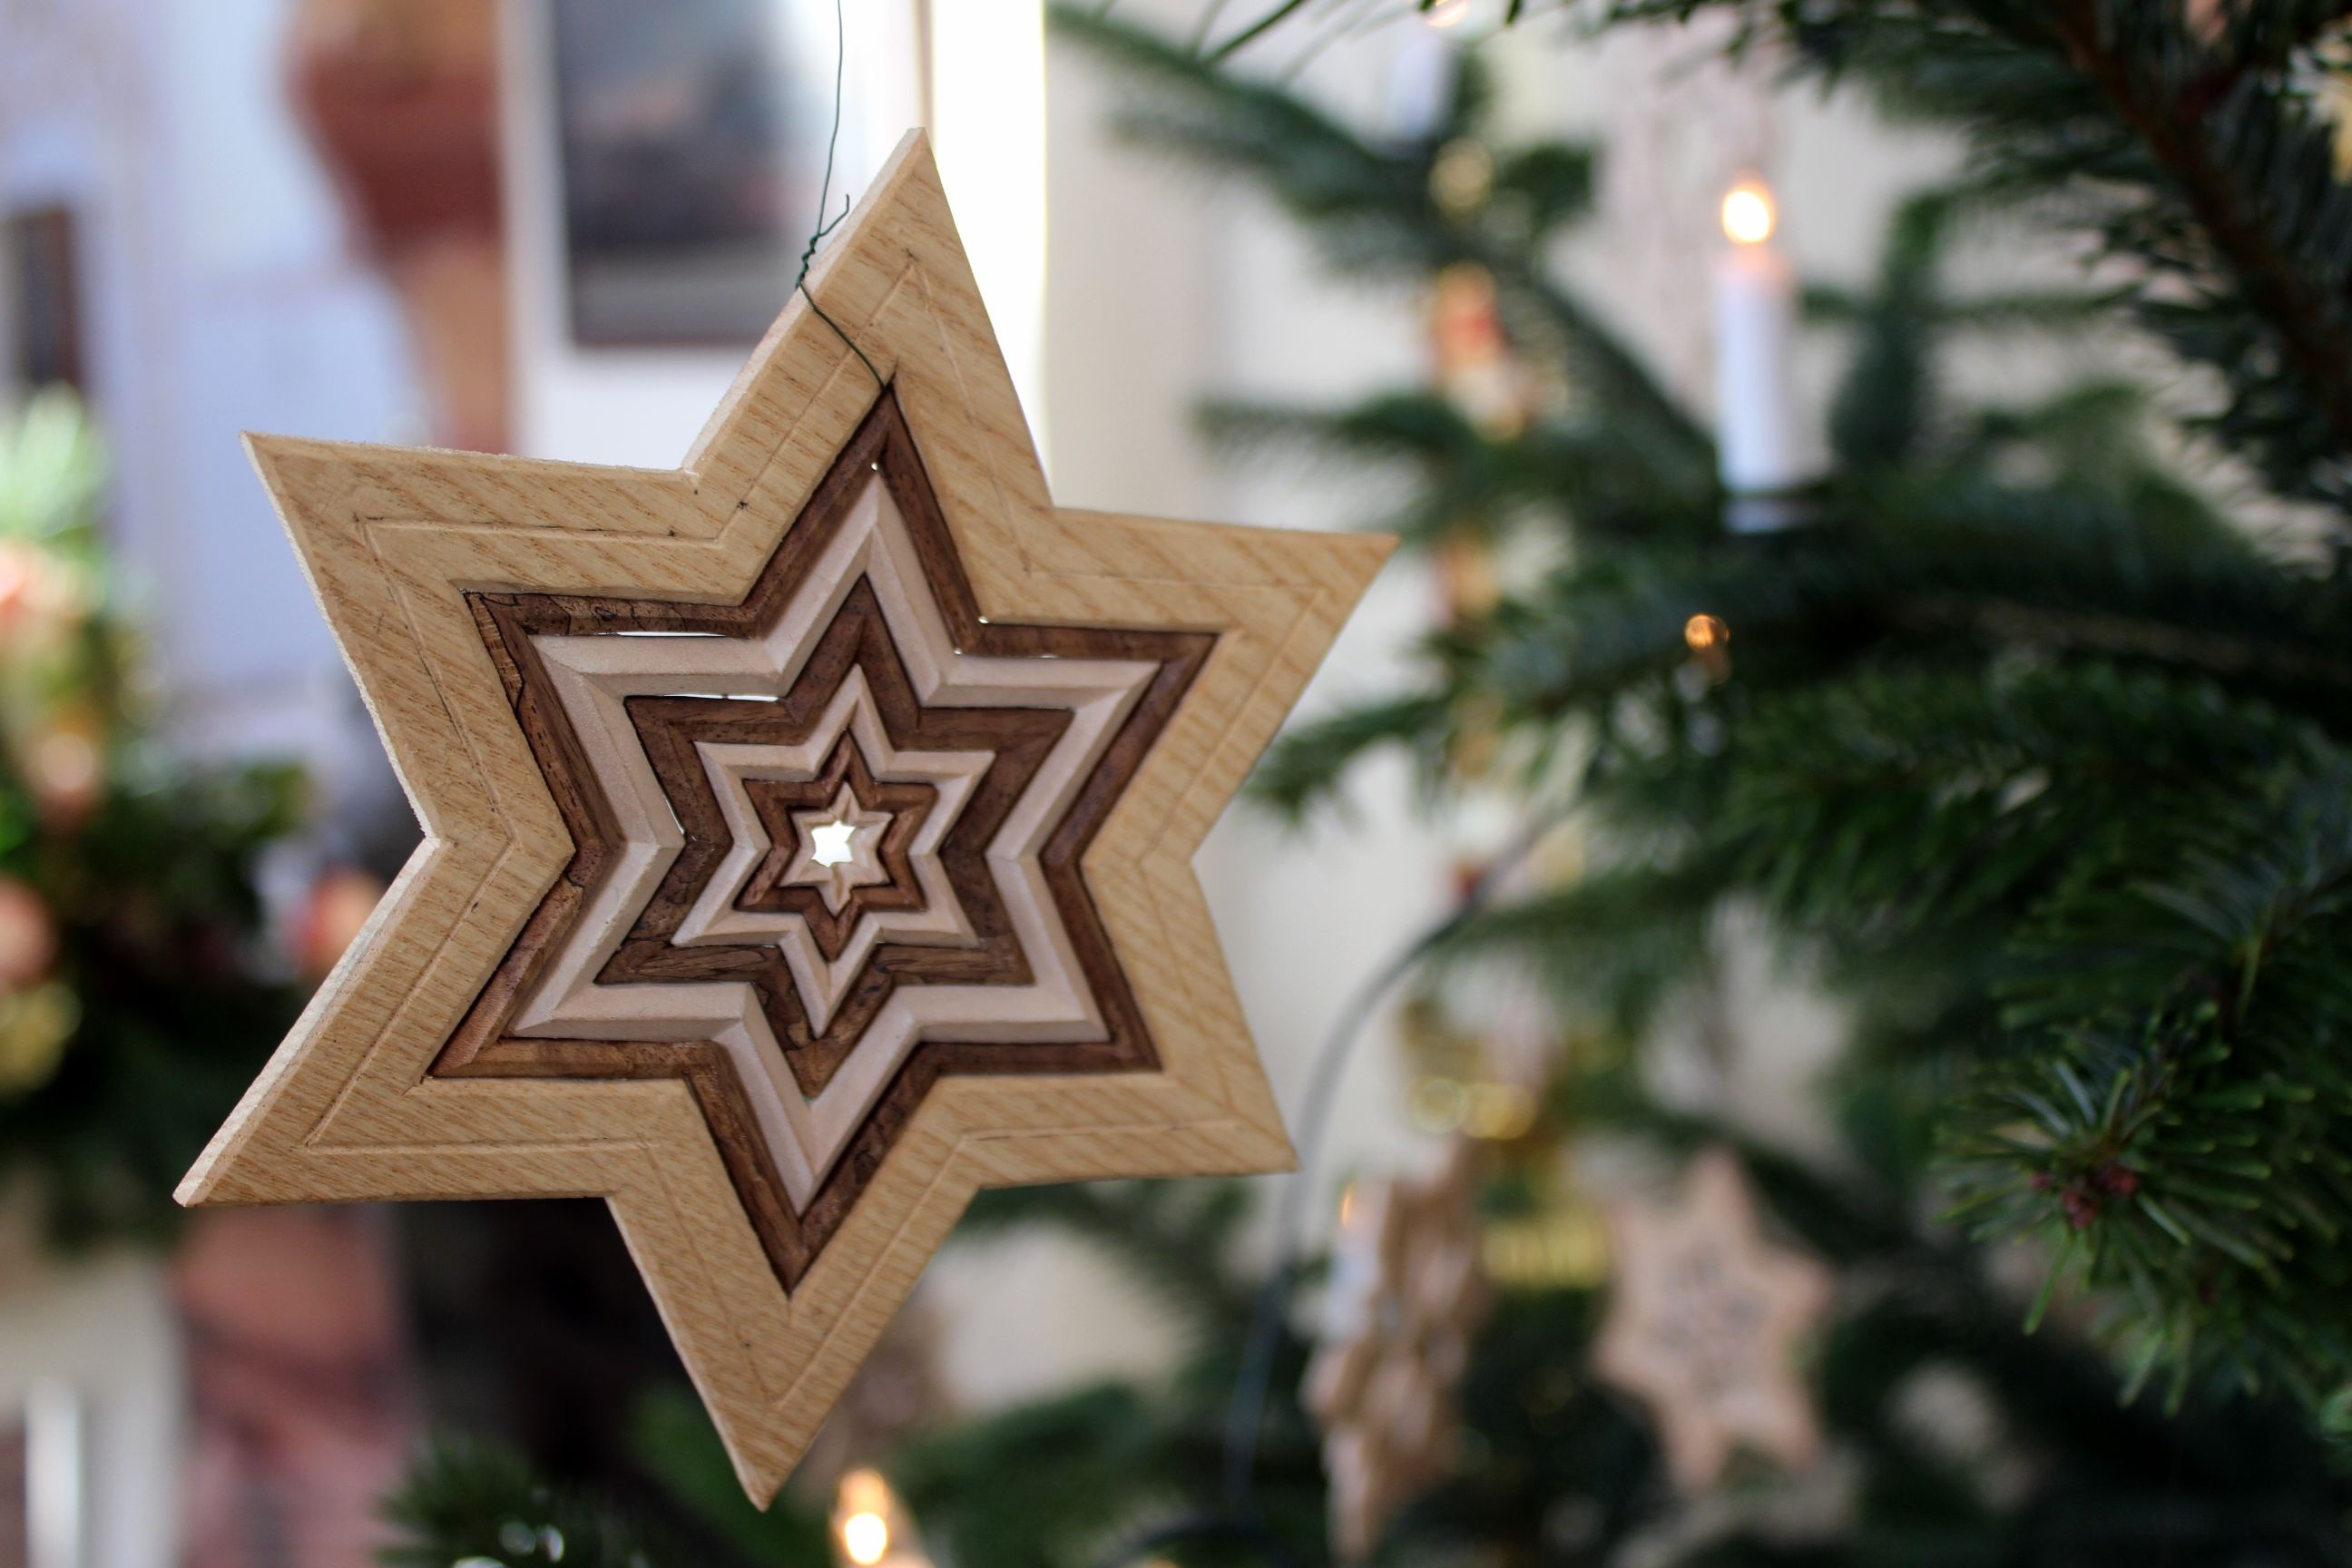
tree, branch, star, decoration, holiday, christmas, christmas tree, advent, christmas decoration, adventsstern, woody plant